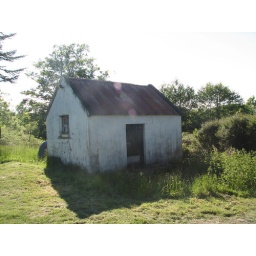
The old cow barn at Laura's in Dauros